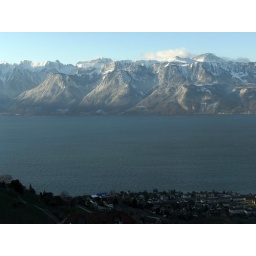
The mountains across the lake the morning after a cold rain here in Grandvaux.